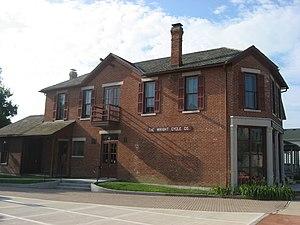
Cet article recense les sites inscrits au patrimoine mondial aux États-Unis.